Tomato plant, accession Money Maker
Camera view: tilt-top (135 deg); turntable rotation: 60 degrees
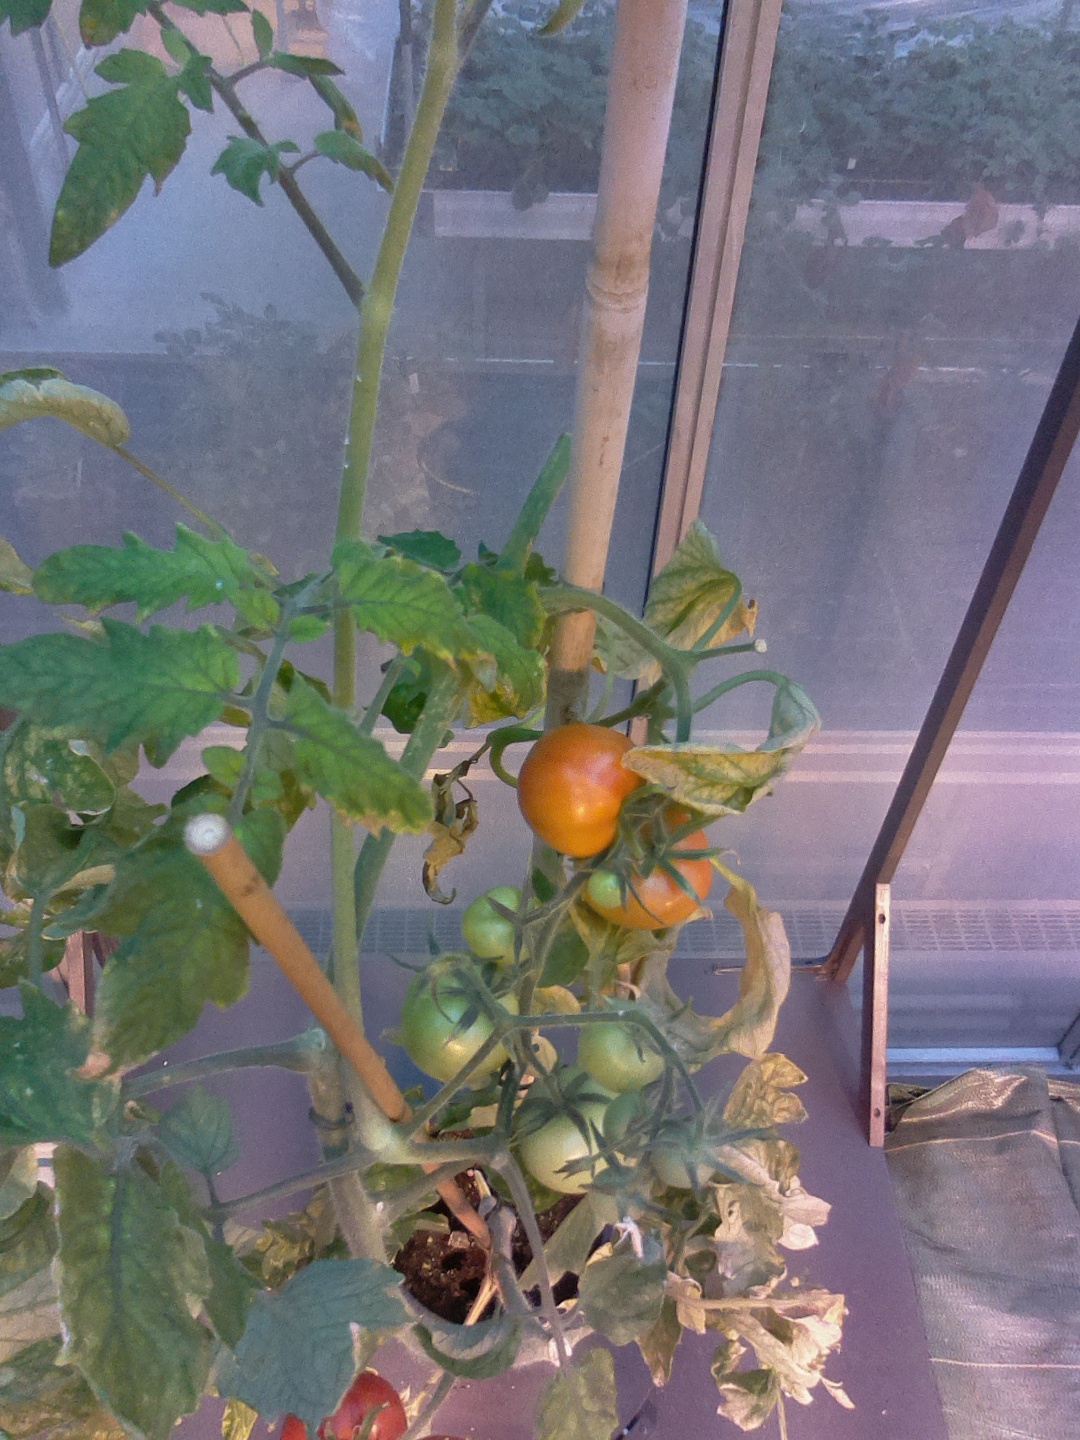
BBCH growth stage 81: 10%-20% of fruits show typical fully ripe color